Michael Webert

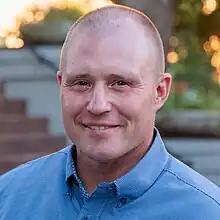

Michael J. Webert (born September 24, 1979) is an American politician. A Republican, he was elected to the Virginia House of Delegates in 2011. He the 61st district, made up of Rappahannock County and parts of Culpeper and Fauquier, in the north central part of the state.